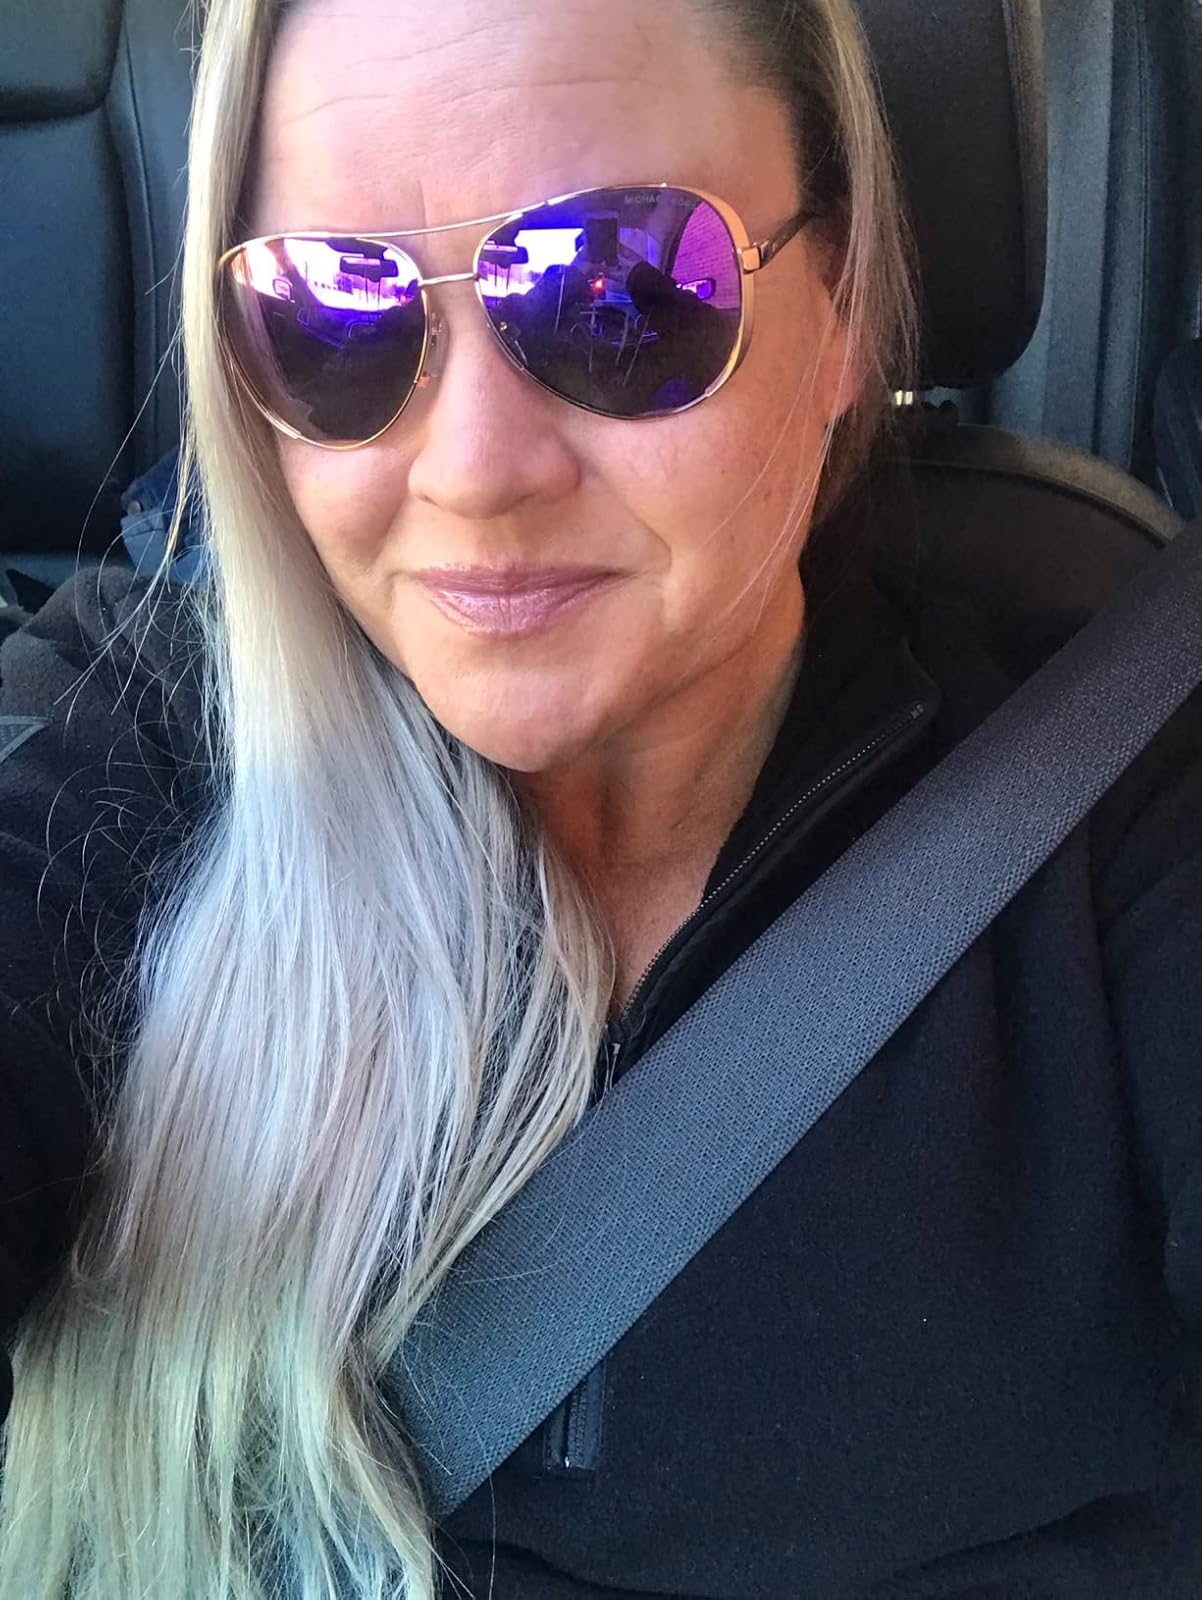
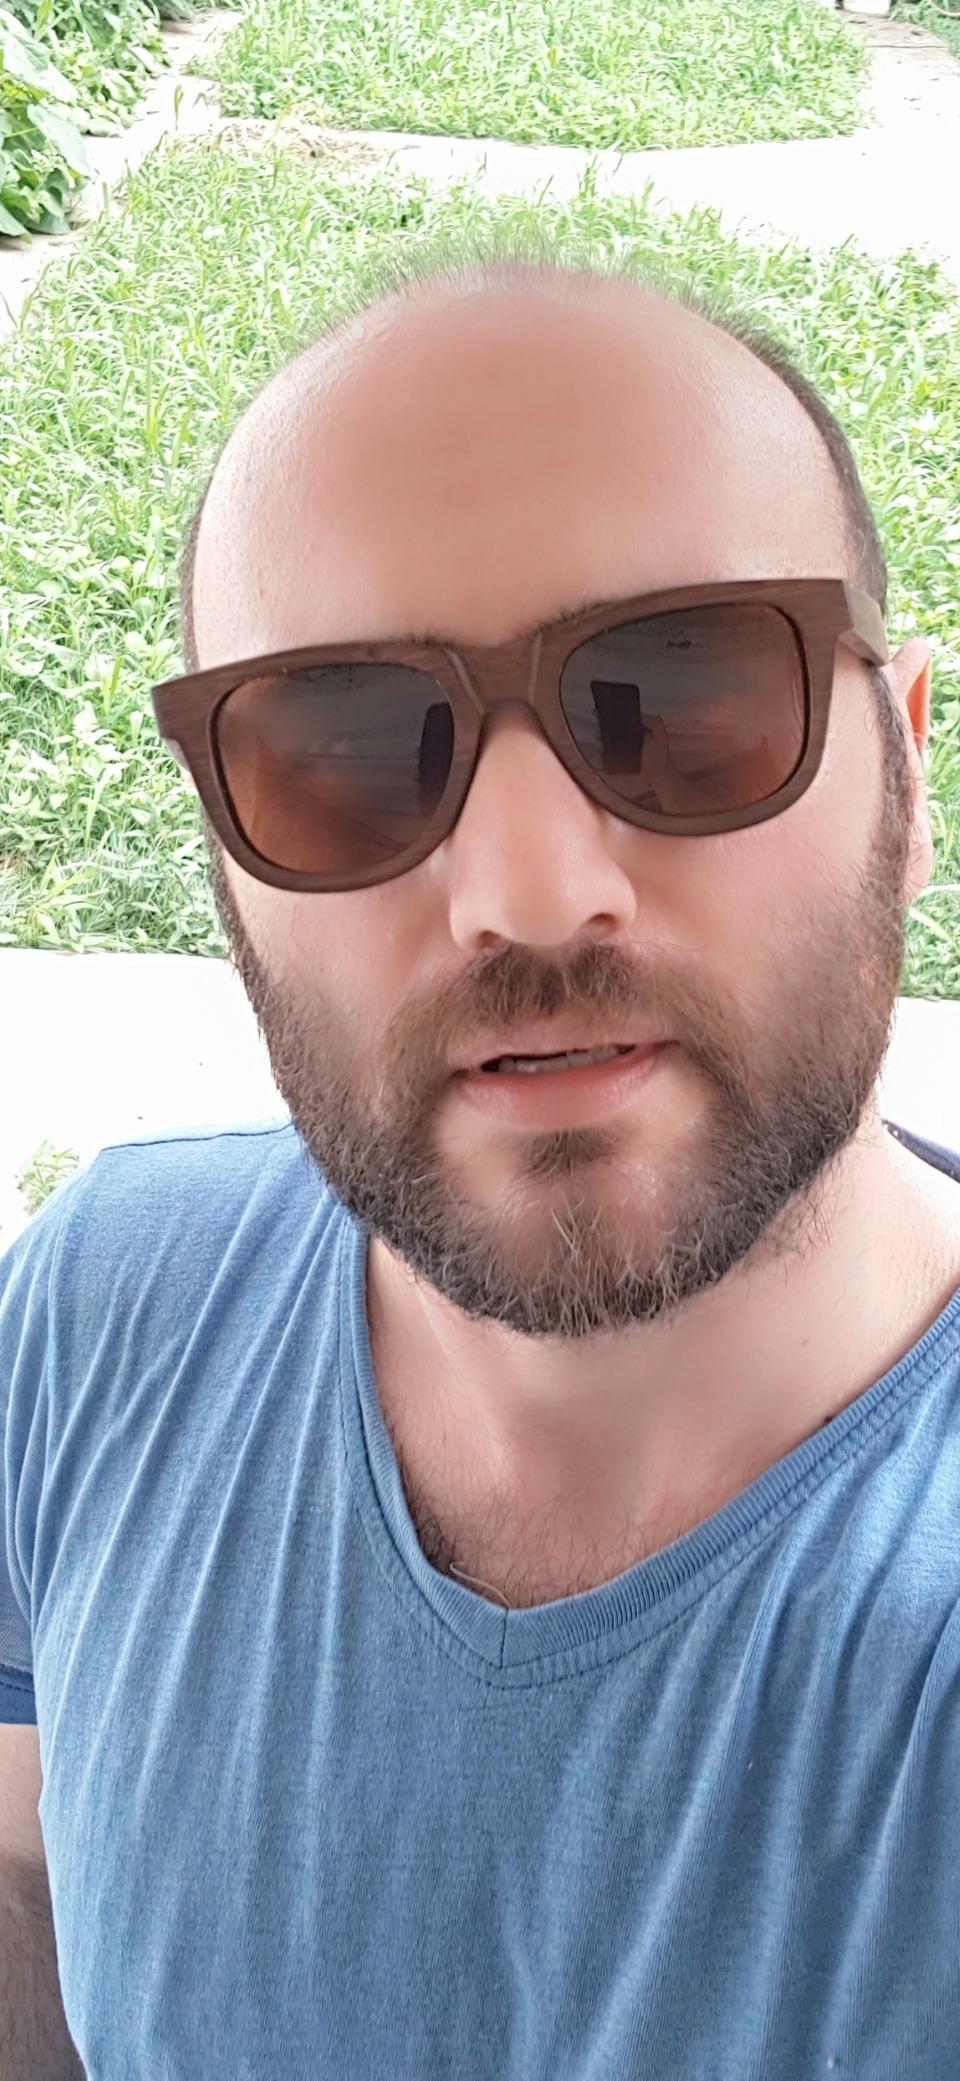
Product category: accessories_sunglasses
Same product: no